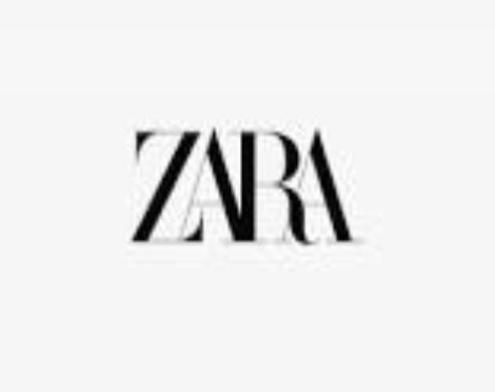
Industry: Clothes